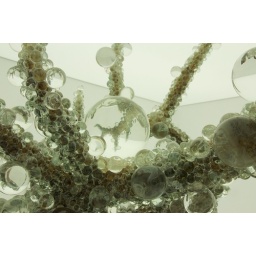
PixCell-Elk#2: elk covered in glass and perspex balls